Fort McMurray

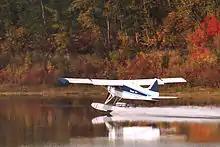
Float plane taking off at the Snye

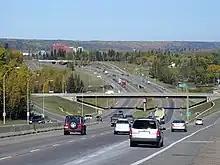
Looking north on Highway 63

There are several airports in the area, with Fort McMurray International Airport being the largest in northern Alberta. It is serviced by Air Canada, Air Canada Express, McMurray Aviation, Northwestern Air, WestJet and WestJet Encore, with scheduled flights to Calgary, Edmonton, Fort Chipewyan, Fort Smith, Montreal and Toronto. The airport is also serviced by various oil companies with corporate and charter flights heading north to private airstrips at oil sands operations. Flights are frequently booked to capacity because of the high transient worker population and workers who commute to Fort McMurray from other parts of Canada.